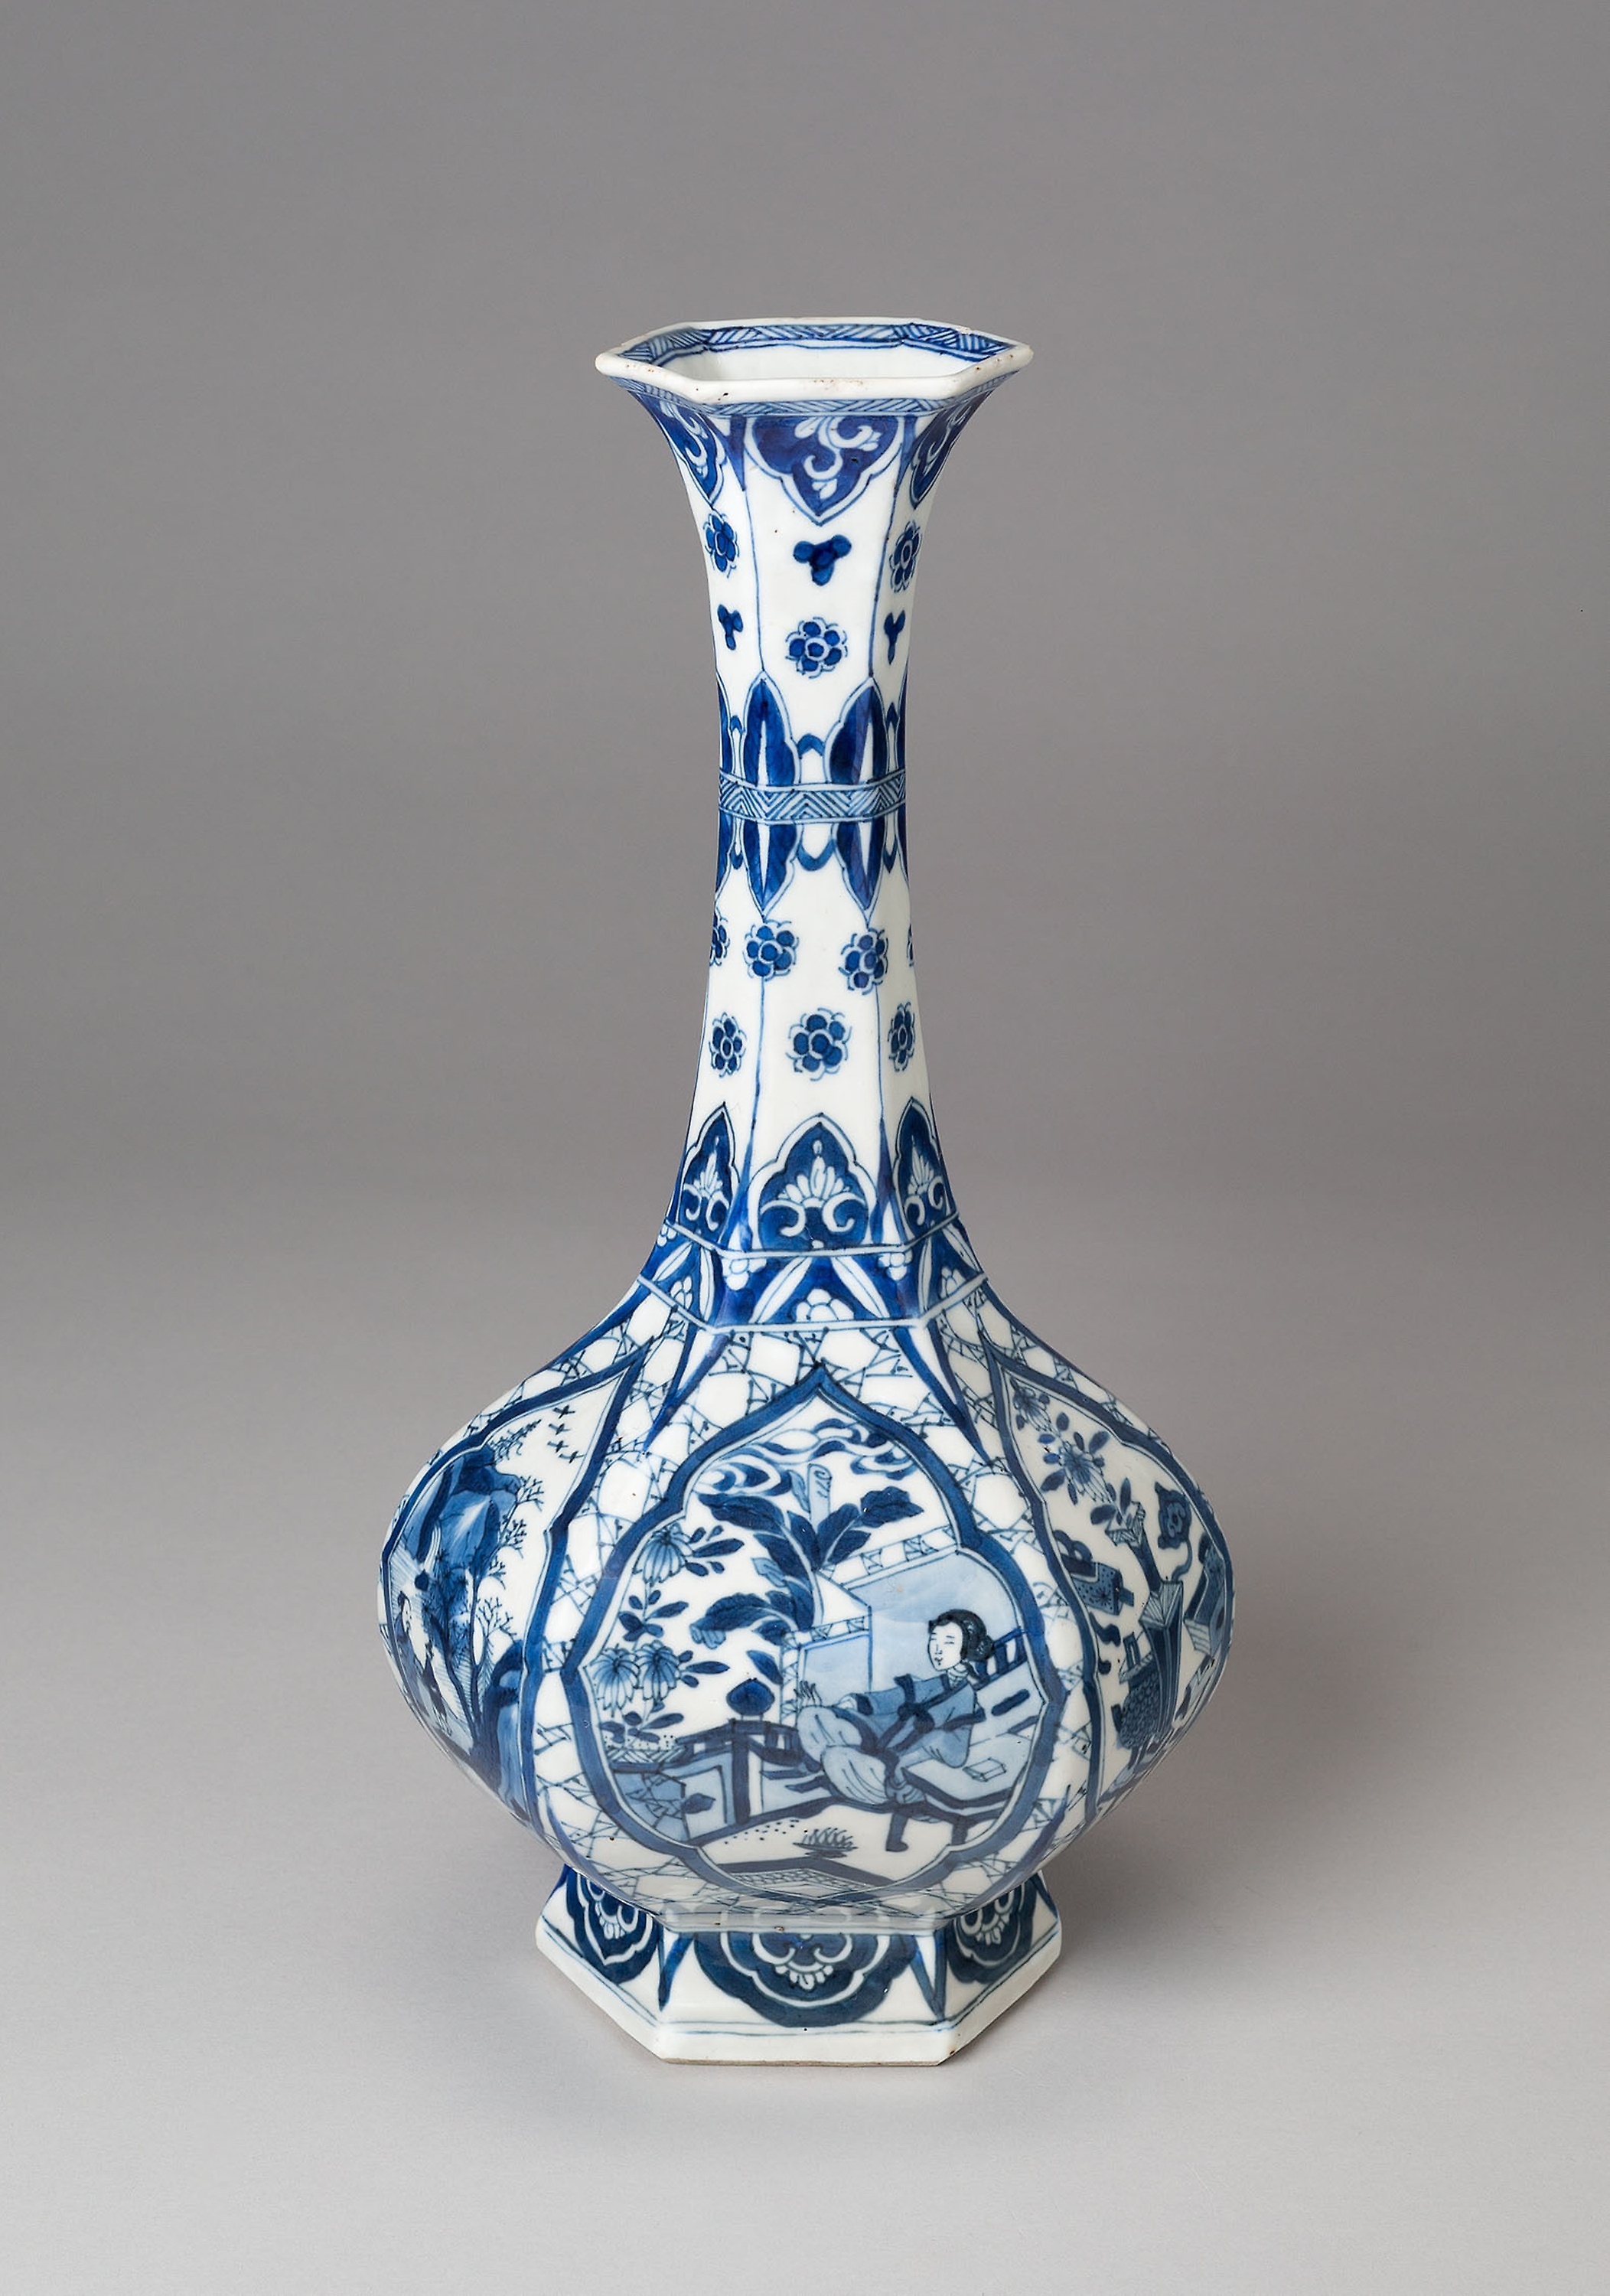
porcelain, blue and white porcelain, vase, ceramic, glass, artifact, still life photography, earthenware